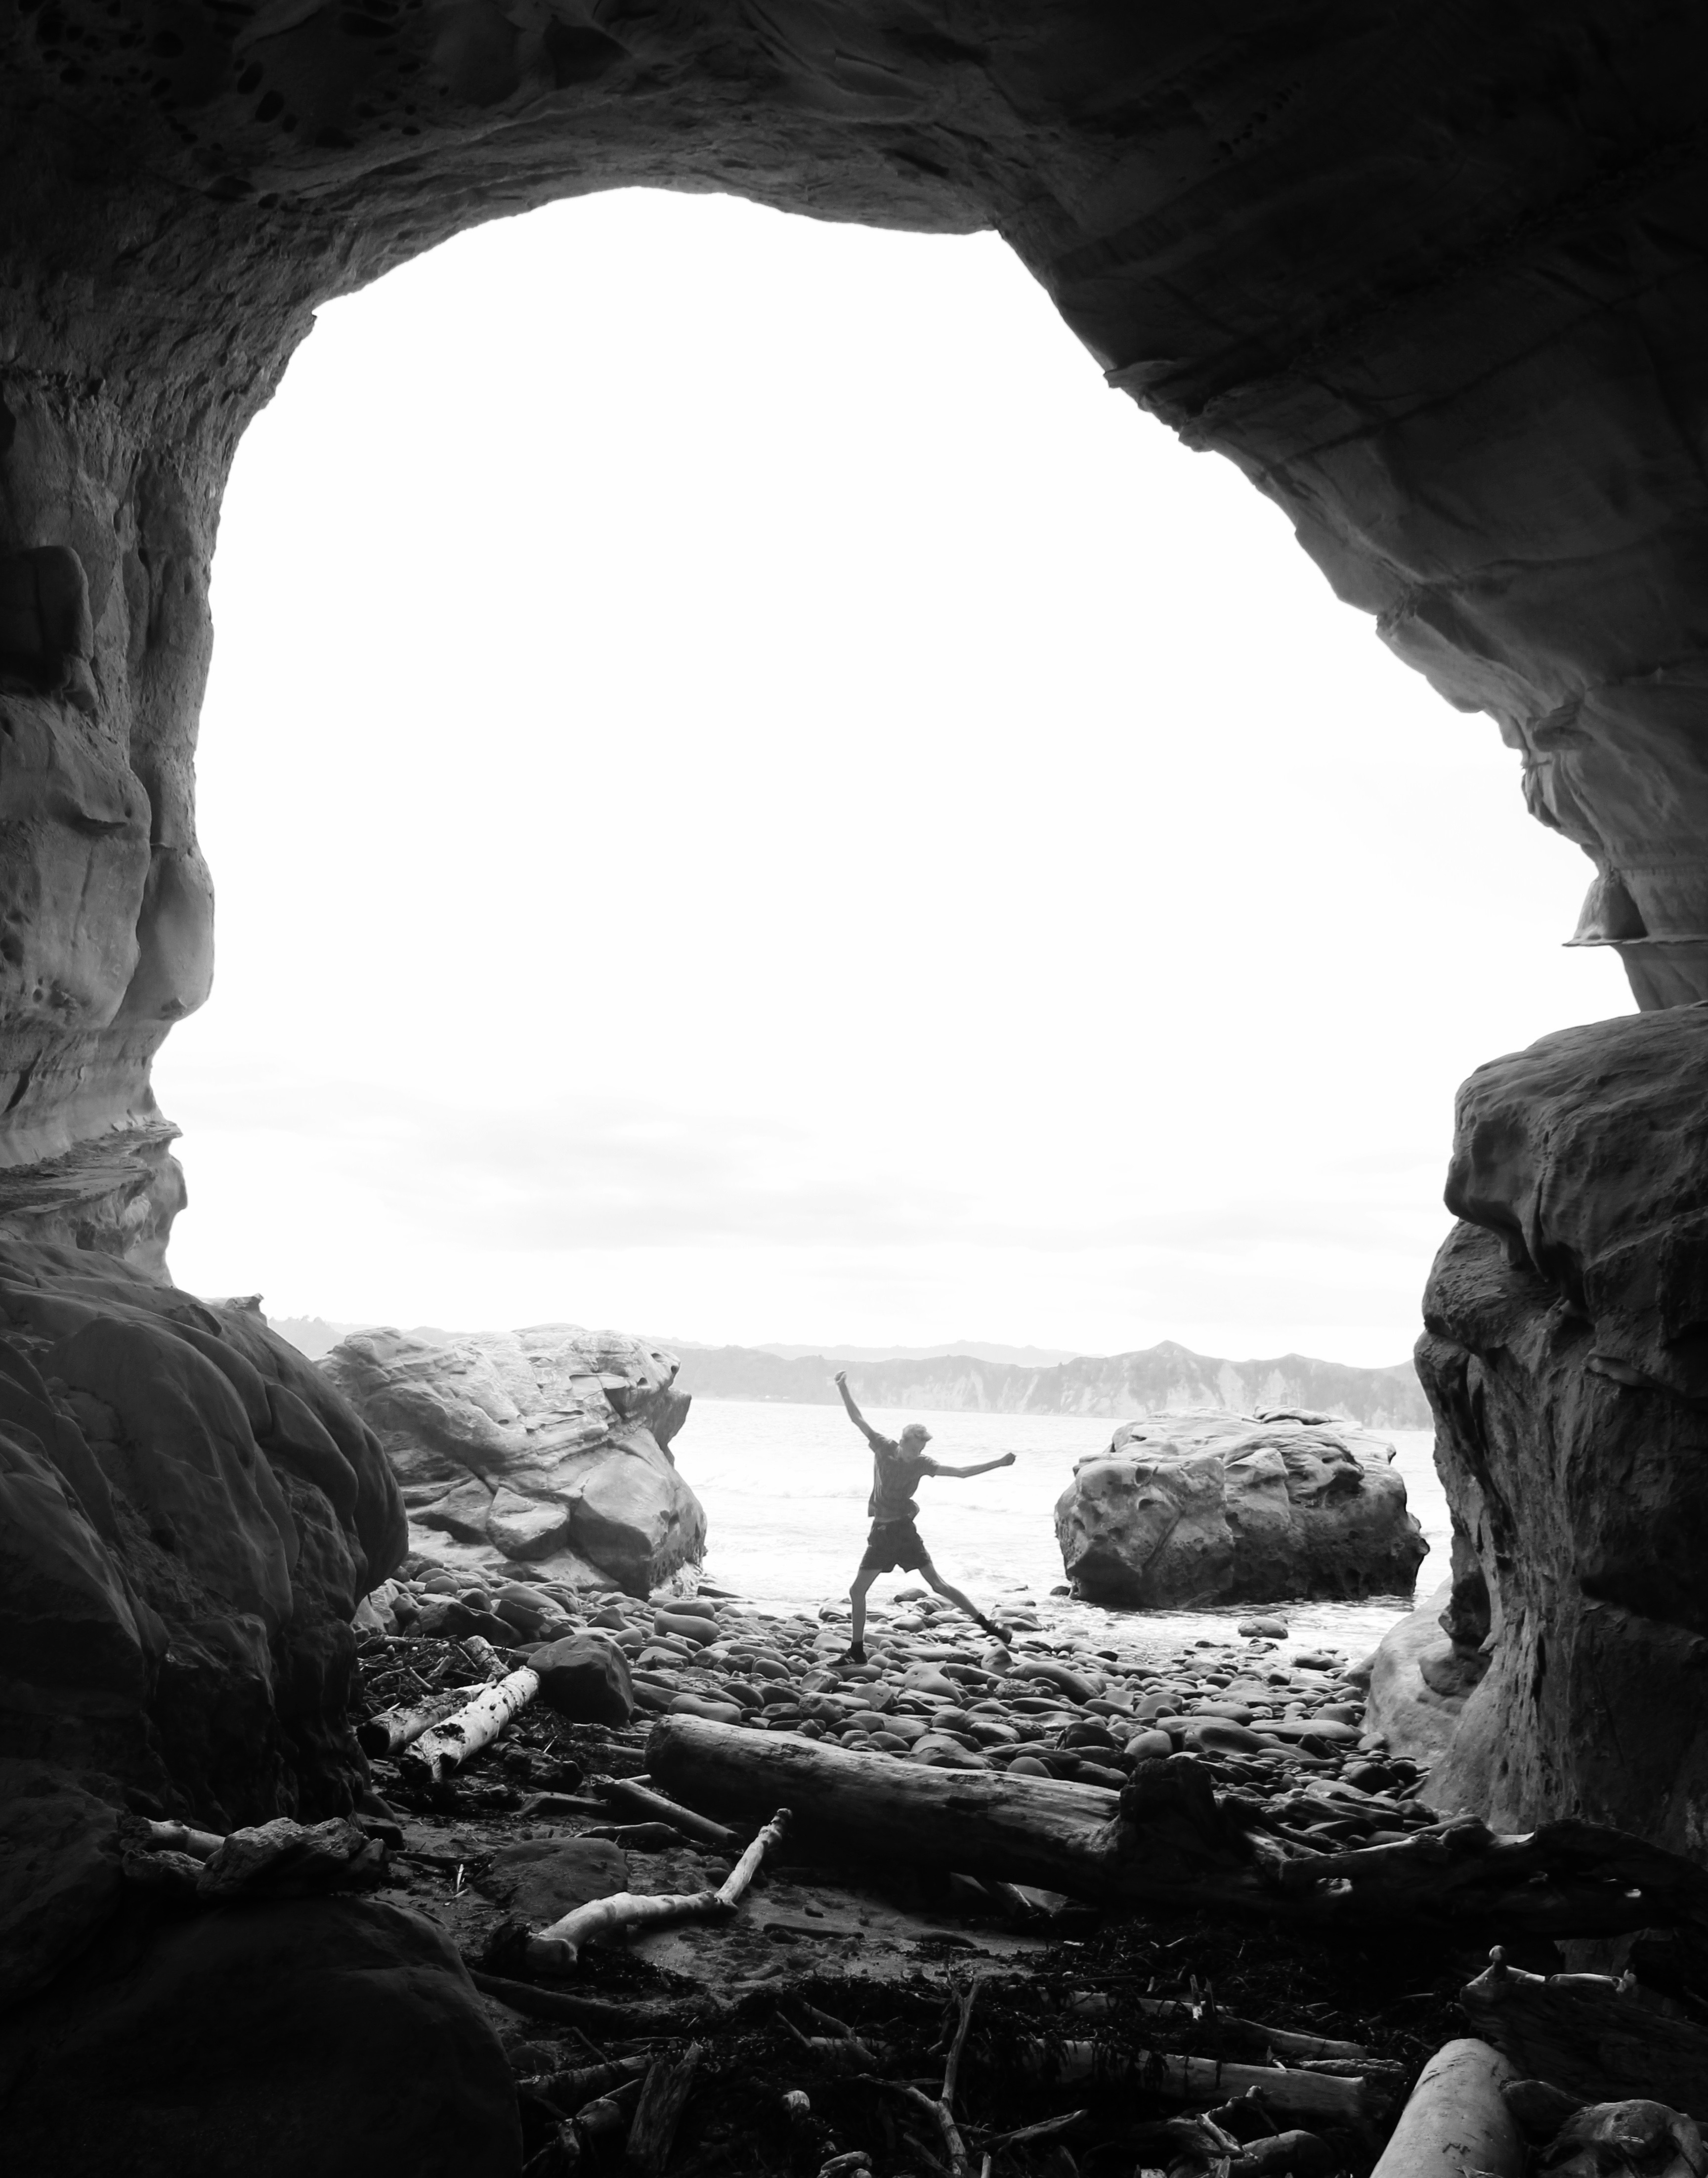
rock, black and white, photography, formation, arch, cave, darkness, black, monochrome, monochrome photography